Pliny the Elder

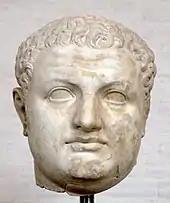
Colossal head of Titus, son of Vespasian. Glyptothek, Munich

At the earliest time that Pliny could have left the service, Nero, the last of the Julio-Claudian dynasty, had been emperor for two years. He did not leave office until AD 68, when Pliny was 45 years old. During that time, Pliny did not hold any high office or work in the service of the state. In the subsequent Flavian dynasty, his services were in such demand that he had to give up his law practice, which suggests that he had been trying not to attract the attention of Nero, who was a dangerous acquaintance.